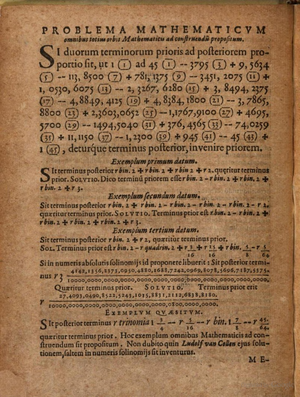
page de la préface de l'ouvrage d'Adriaan van Roomen «
Adriaan van Roomen, qui latinisait son nom en Adrianus Romanus, francisé en Adrien Romain, né à Louvain, le 29 septembre 1561, mort à Mayence le 4 mai 1615, est un médecin et mathématicien.